Law & Order: Special Victims Unit season 16

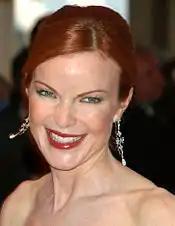
Marcia Cross portrays a woman accused of raping her husband, in "December Solstice".

"Chicago P.D."s Sophia Bush (Det. Erin Lindsay), Jesse Lee Soffer (Det. Jay Halstead), and Jason Beghe (Sgt. Hank Voight) take part in a crossover event between "Chicago Fire", "Chicago P.D." and "SVU" in the November episode "Chicago Crossover". Specifically, they are involved in a joint case involving child sex internet ring. Additionally, Bush and Soffer, with Marina Squerciati (Ofc. Burgess), Brian Geraghty (Ofc. Roman) and Stella Maeve (Nadia Decotis), also took part in the second crossover event between the three shows ("Daydream Believer"). In this episode, SVU works with Chicago Intelligence on a rape/murder case connected to an apartment fire in the "Chicago Fire" episode "We Called Her Jellybean" and pursue the suspect they're forced to let go in the "Chicago P.D." episode "The Number of Rats".